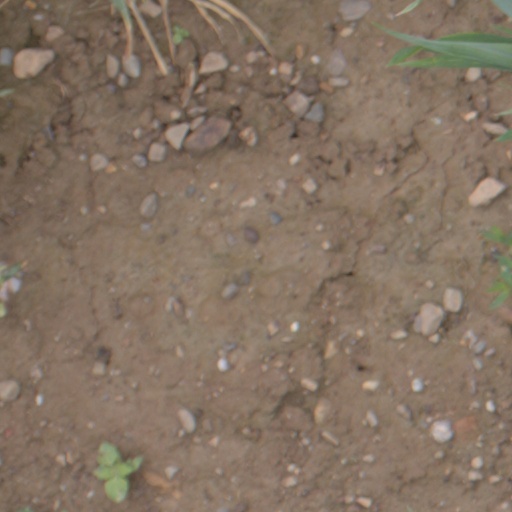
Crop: wheat